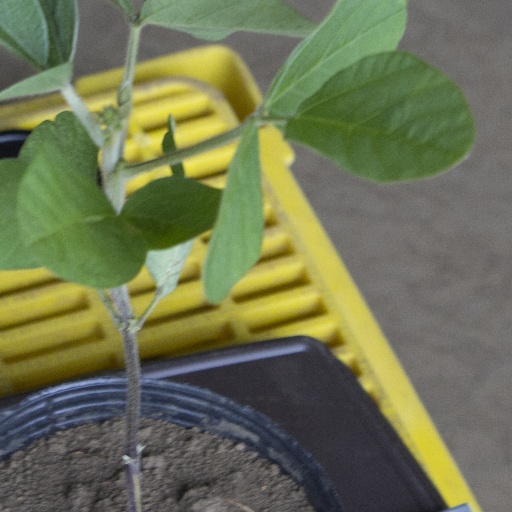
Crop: soybean